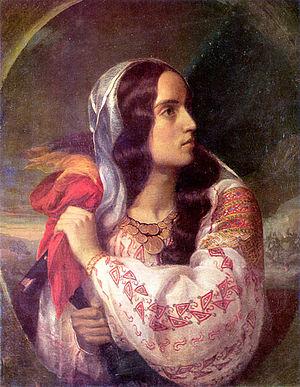
Constantin Daniel Rosenthal, né en 1820 à Pest, Autriche-Hongrie et mort le 23 juillet 1851 dans la même ville est un peintre et sculpteur roumain de l’empire austro-hongrois, d’origine juive, connu pour ses portraits et ses thèmes caractéristiques du nationalisme romantique. Il a participé à la révolution de 1848.